Yaoya Oshichi

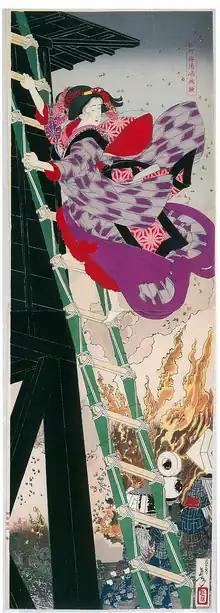
Oshichi, ukiyo-e by Tsukioka Yoshitoshi, 19th century

, literally "greengrocer Oshichi", was a daughter of the greengrocer Tarobei, who lived in the Hongō neighborhood of Edo at the beginning of the Edo period. She was burned at the stake for attempting to commit arson. The story (see below) became the subject of "joruri" plays. The year of her birth is sometimes given as 1666.